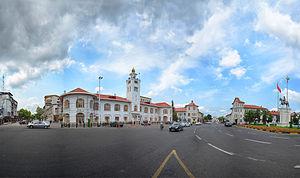
Racht ou Rasht est la capitale de la province du Guilan au nord-ouest de l'Iran. C'est un lieu commercial majeur entre le Caucase, la Russie et l'Iran grâce au port de Bandar-e Anzali. Racht est aussi un centre touristique majeur.